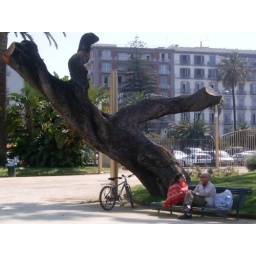
Tree with good form, bike and a caratteristic persons in Villa Comunale (Naples)